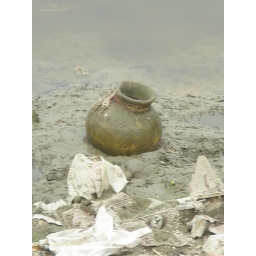
An earthen water pot discarded in the mud of the Jumuna River, Agra